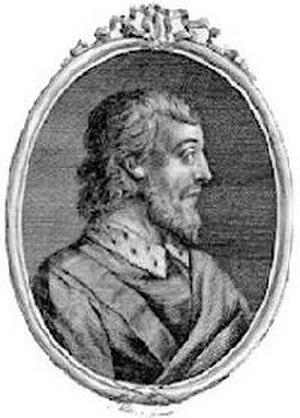
Malcolm Iᵉʳ, mort en 954, fils de Donald II, devient roi d'Écosse entre 940 et 945, après que son cousin Constantin II a abdiqué pour devenir moine.
Le titre de roi des Écossais est porté par les souverains du royaume d'Écosse du haut Moyen Âge jusqu'en 1707.